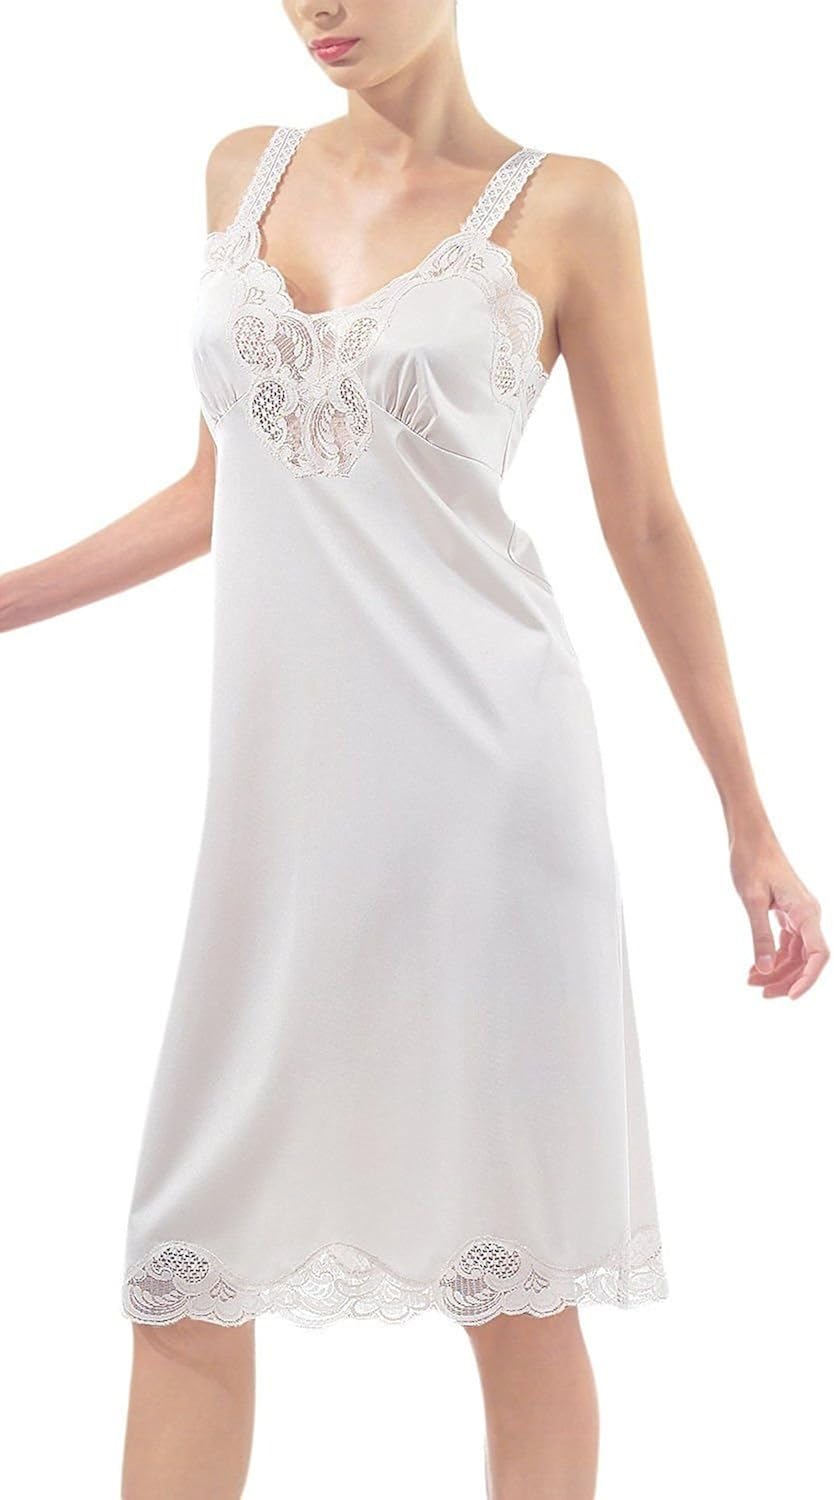
Ilusion Women's Nylon Full Slip with Lace Trim Adjustable Straps Plus Size 1112
Category: AMAZON FASHION
Ilusion full slip with a beautiful lace trim. Size 42: Bust 45-46 in, Sweep 54 in. Size 44: Bust 47-48 in, Sweep 56 in. Size 46: Bust 49-50 in, Sweep 58 in. Size 48: Bust 51-52 in, Sweep 60 in.
Features: 100% Nylon | Imported | Hand Wash Only | Size 42: Bust 45-46 in. Sweep 54 in. / Size 44: Bust 47-48 in, Sweep 56 in. / Size 46: Bust 49-50 in. Sweep 58 in. / Size 48: Bust 51-52 in. Sweep 60 in. | Beautiful lace hem | Light and comfortable | Brand new with tags